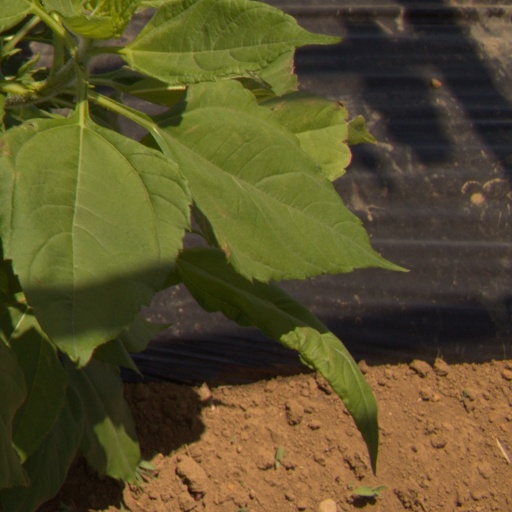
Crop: Jerusalem artichoke